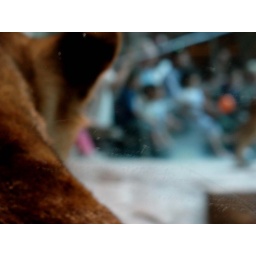
tiger under glass